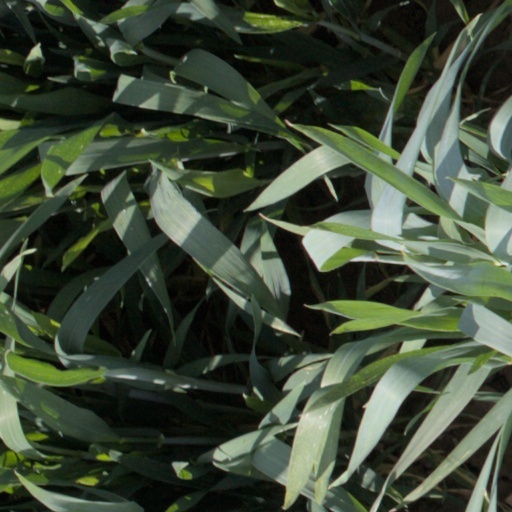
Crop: wheat